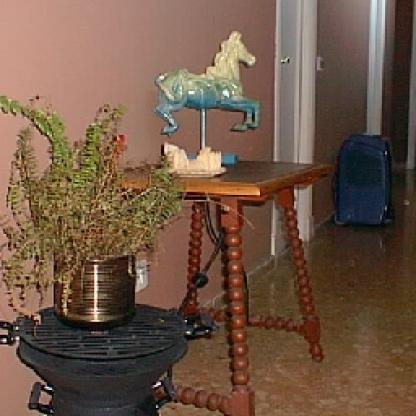
Scene: Indoor